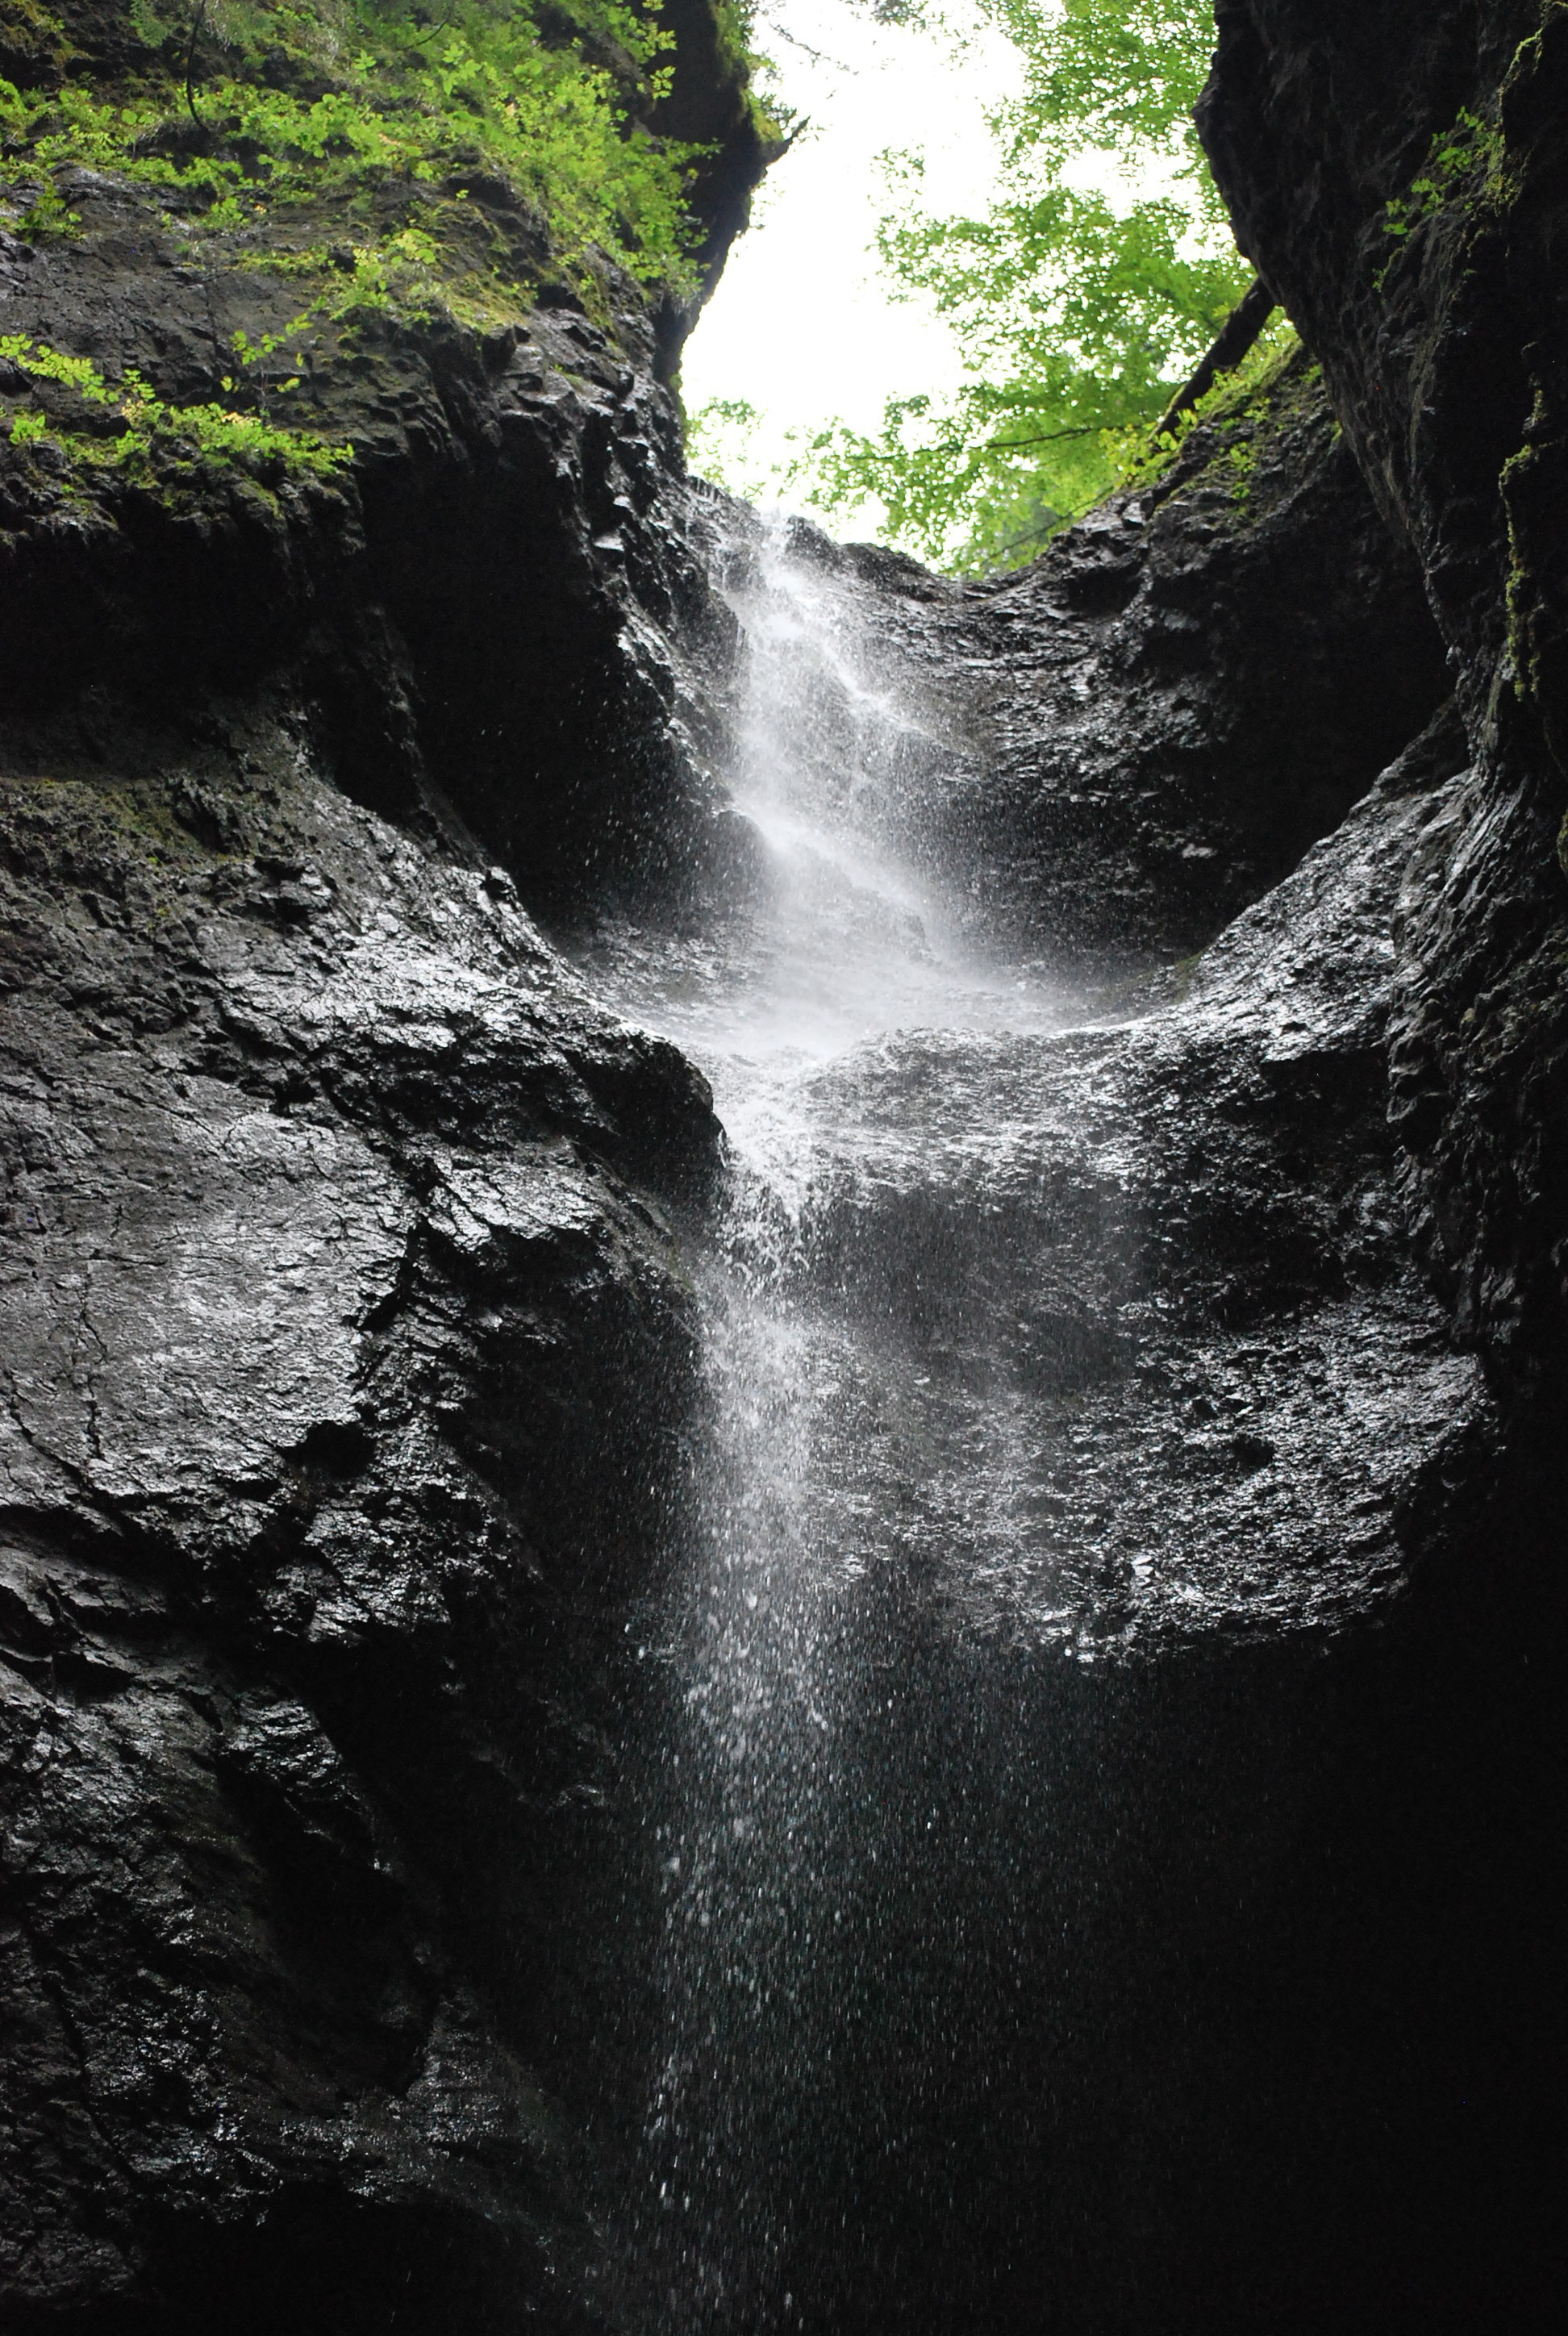
water, nature, rock, waterfall, black and white, stream, monochrome, body of water, water feature, oberstdorf, mountain stream, breitachklamm, monochrome photography